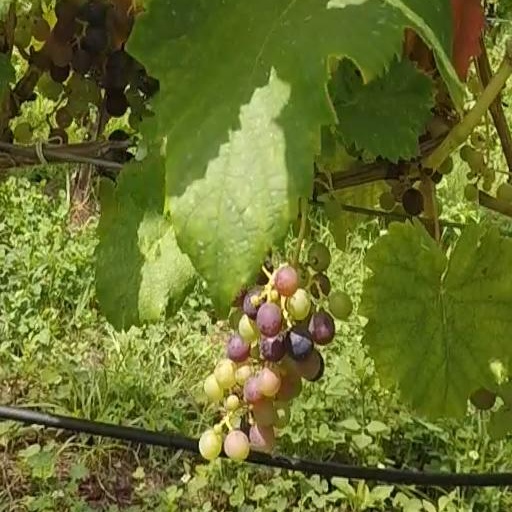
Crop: grape